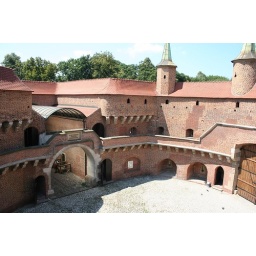
The wooden door on the left was the entrance and the arch way led over the moat and inside the city.